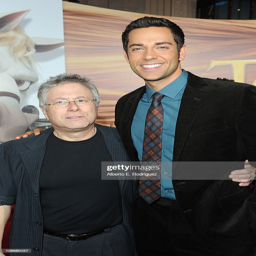
film score artist and actor arrive .